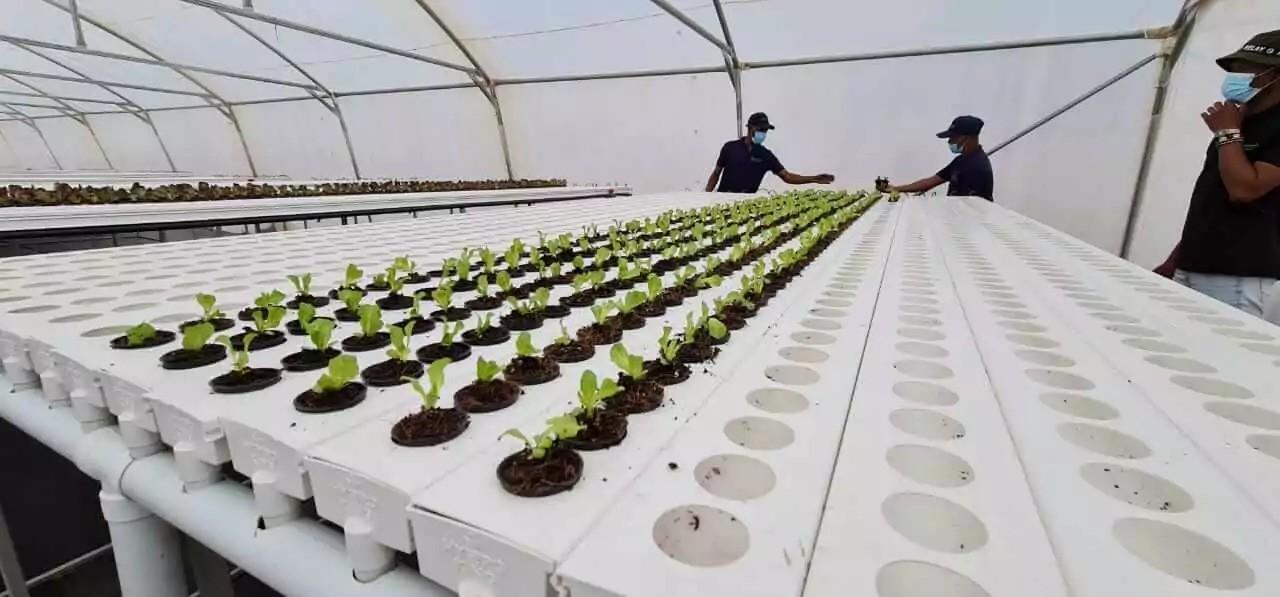
Katika kilimo cha haidroponiki mabomba meupe yanayotumika kukuzia mimea. Ikiwa mimea iyo imepandwa kwenye safu wima, zilizopangwa kwa mpangilio wakimtindo ndani ya mazingira yaliyodhibitiwa. Huku wataalam wakisimamia ukuaji wa mimea kwa uangalifu.